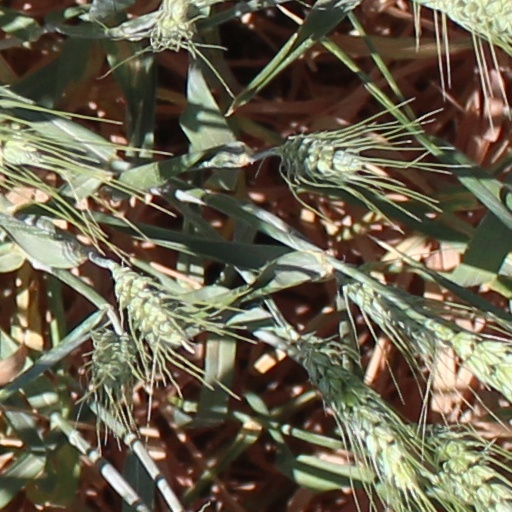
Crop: wheat